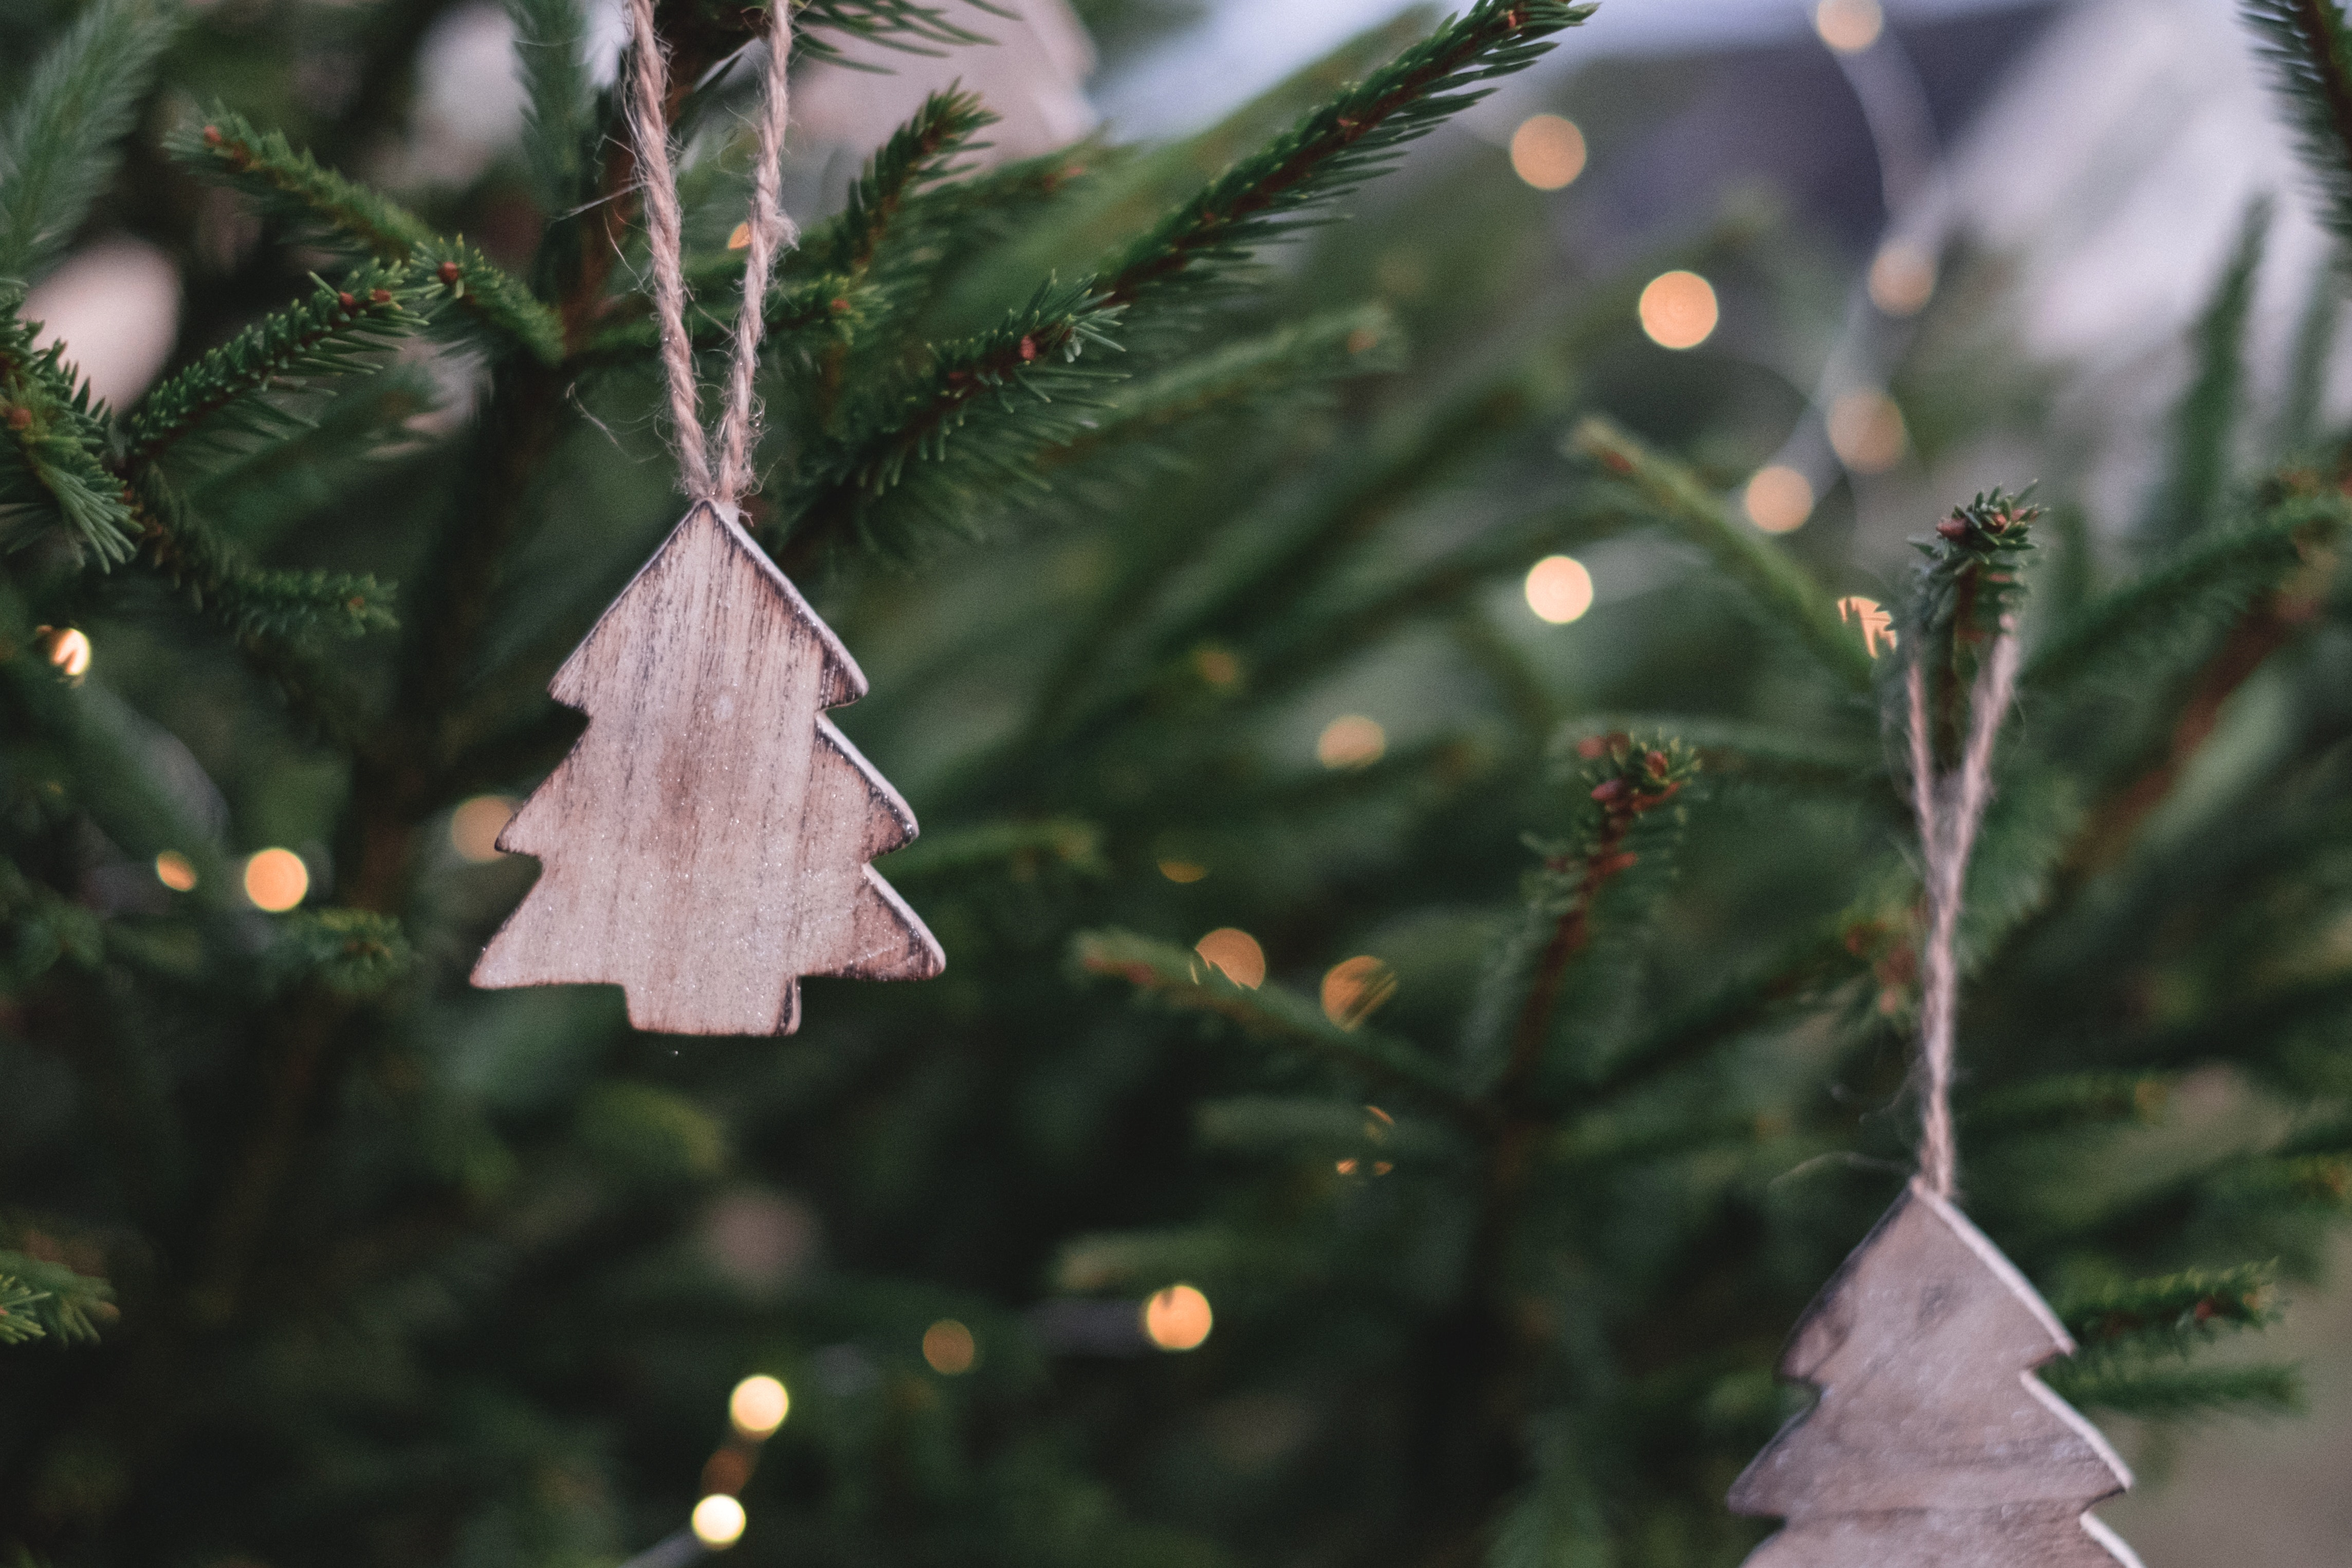
tree, leaf, branch, plant, twig, woody plant, evergreen, christmas, ornament, christmas ornament, winter, pine family, pine, interior design, home, fir, spruce, christmas decoration, conifer